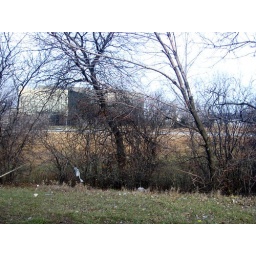
The building in the background is the office building I work in.